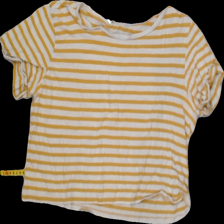
View: front
Type: T-shirt
Category: Ladies
Brand: H&M
Colors: Yellow, White
Material: 95%cotton 5%elastane
Pattern: Striped
Cut: C-collar, Loose
Size: L
Trend: No trend
Stains: No
Price range: <50
Recommended usage: Export